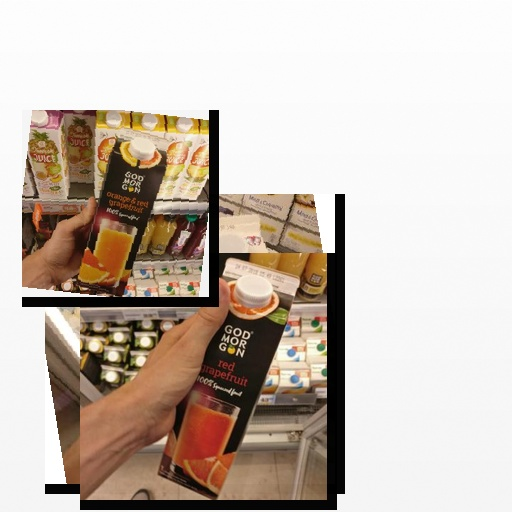
Food items: orange_red_grapefruit_juice, red_grapefruit_juice, blueberry_soy_yogurt